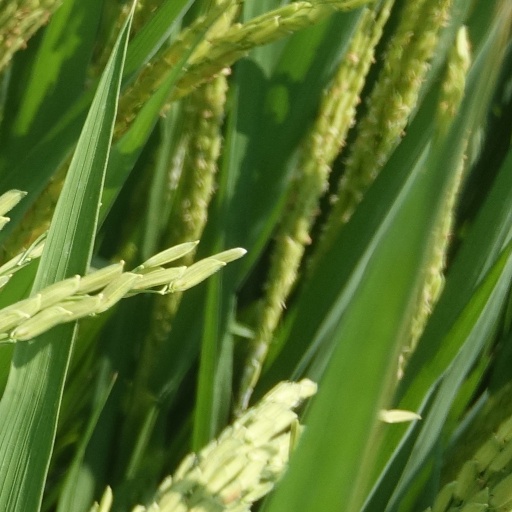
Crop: rice